Samuel Grodin

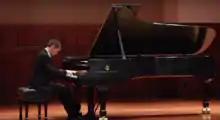
Pianist Samuel Grodin performs David Conte's "Sonatine" at Alfred Newman Recital Hall, University of Southern California on October 3, 2013.

Samuel Grodin (born 1985) is an American pianist, lecturer and teacher. Grodin's teachers have included Nina Scolnik, Julian Martin, Robert McDonald, Antoinette Perry, Marc Durand, Joseph Kalichstein, Sharon Mann, Craig Richey, and Lucinda Carver. Grodin has worked with Emanuel Ax, Blanca Uribe, Dominique Weber, and Stephen Hough in master classes. He teaches piano at California State University, Long Beach.